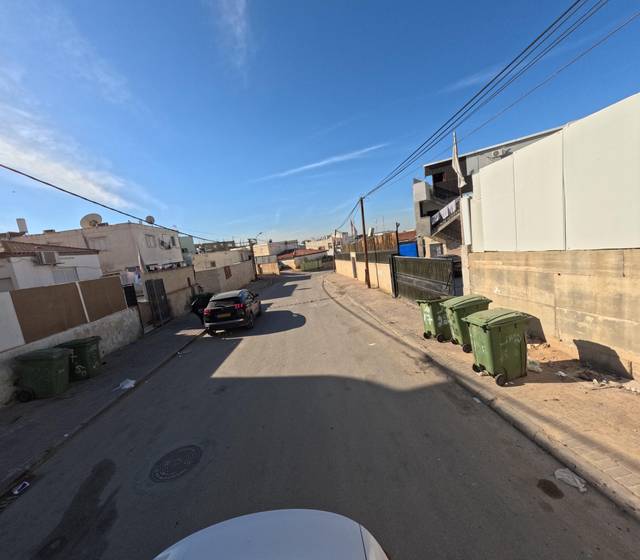
Region: Israel
Coordinates: 31.39, 34.739